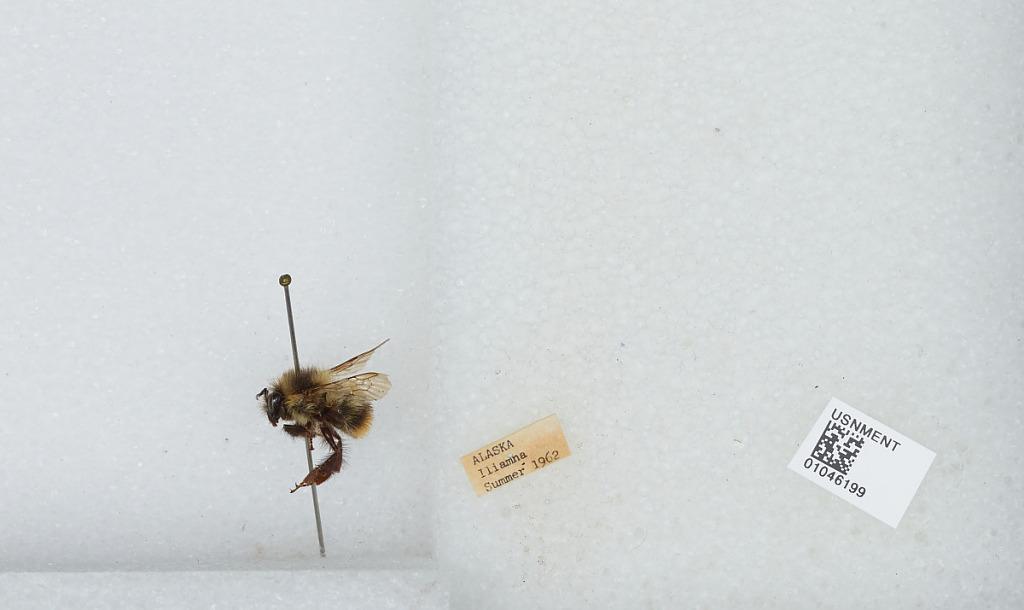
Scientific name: Bombus sp.
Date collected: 1962--
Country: United States
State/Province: Alaska
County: Lake and Peninsula
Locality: Iliamna
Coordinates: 59.765, -154.84